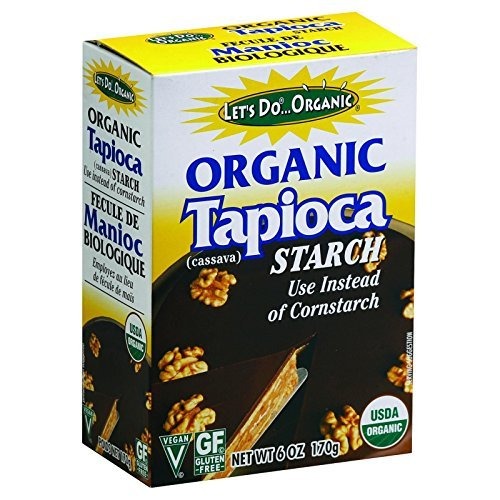
Item Name: Let's Do Organic Tapioca Starch, Gluten Free, 6-Ounce (Pack of 6) ( Value Bulk Multi-pack)
Value: 36.0
Unit: Fl Oz

Price: 3.18